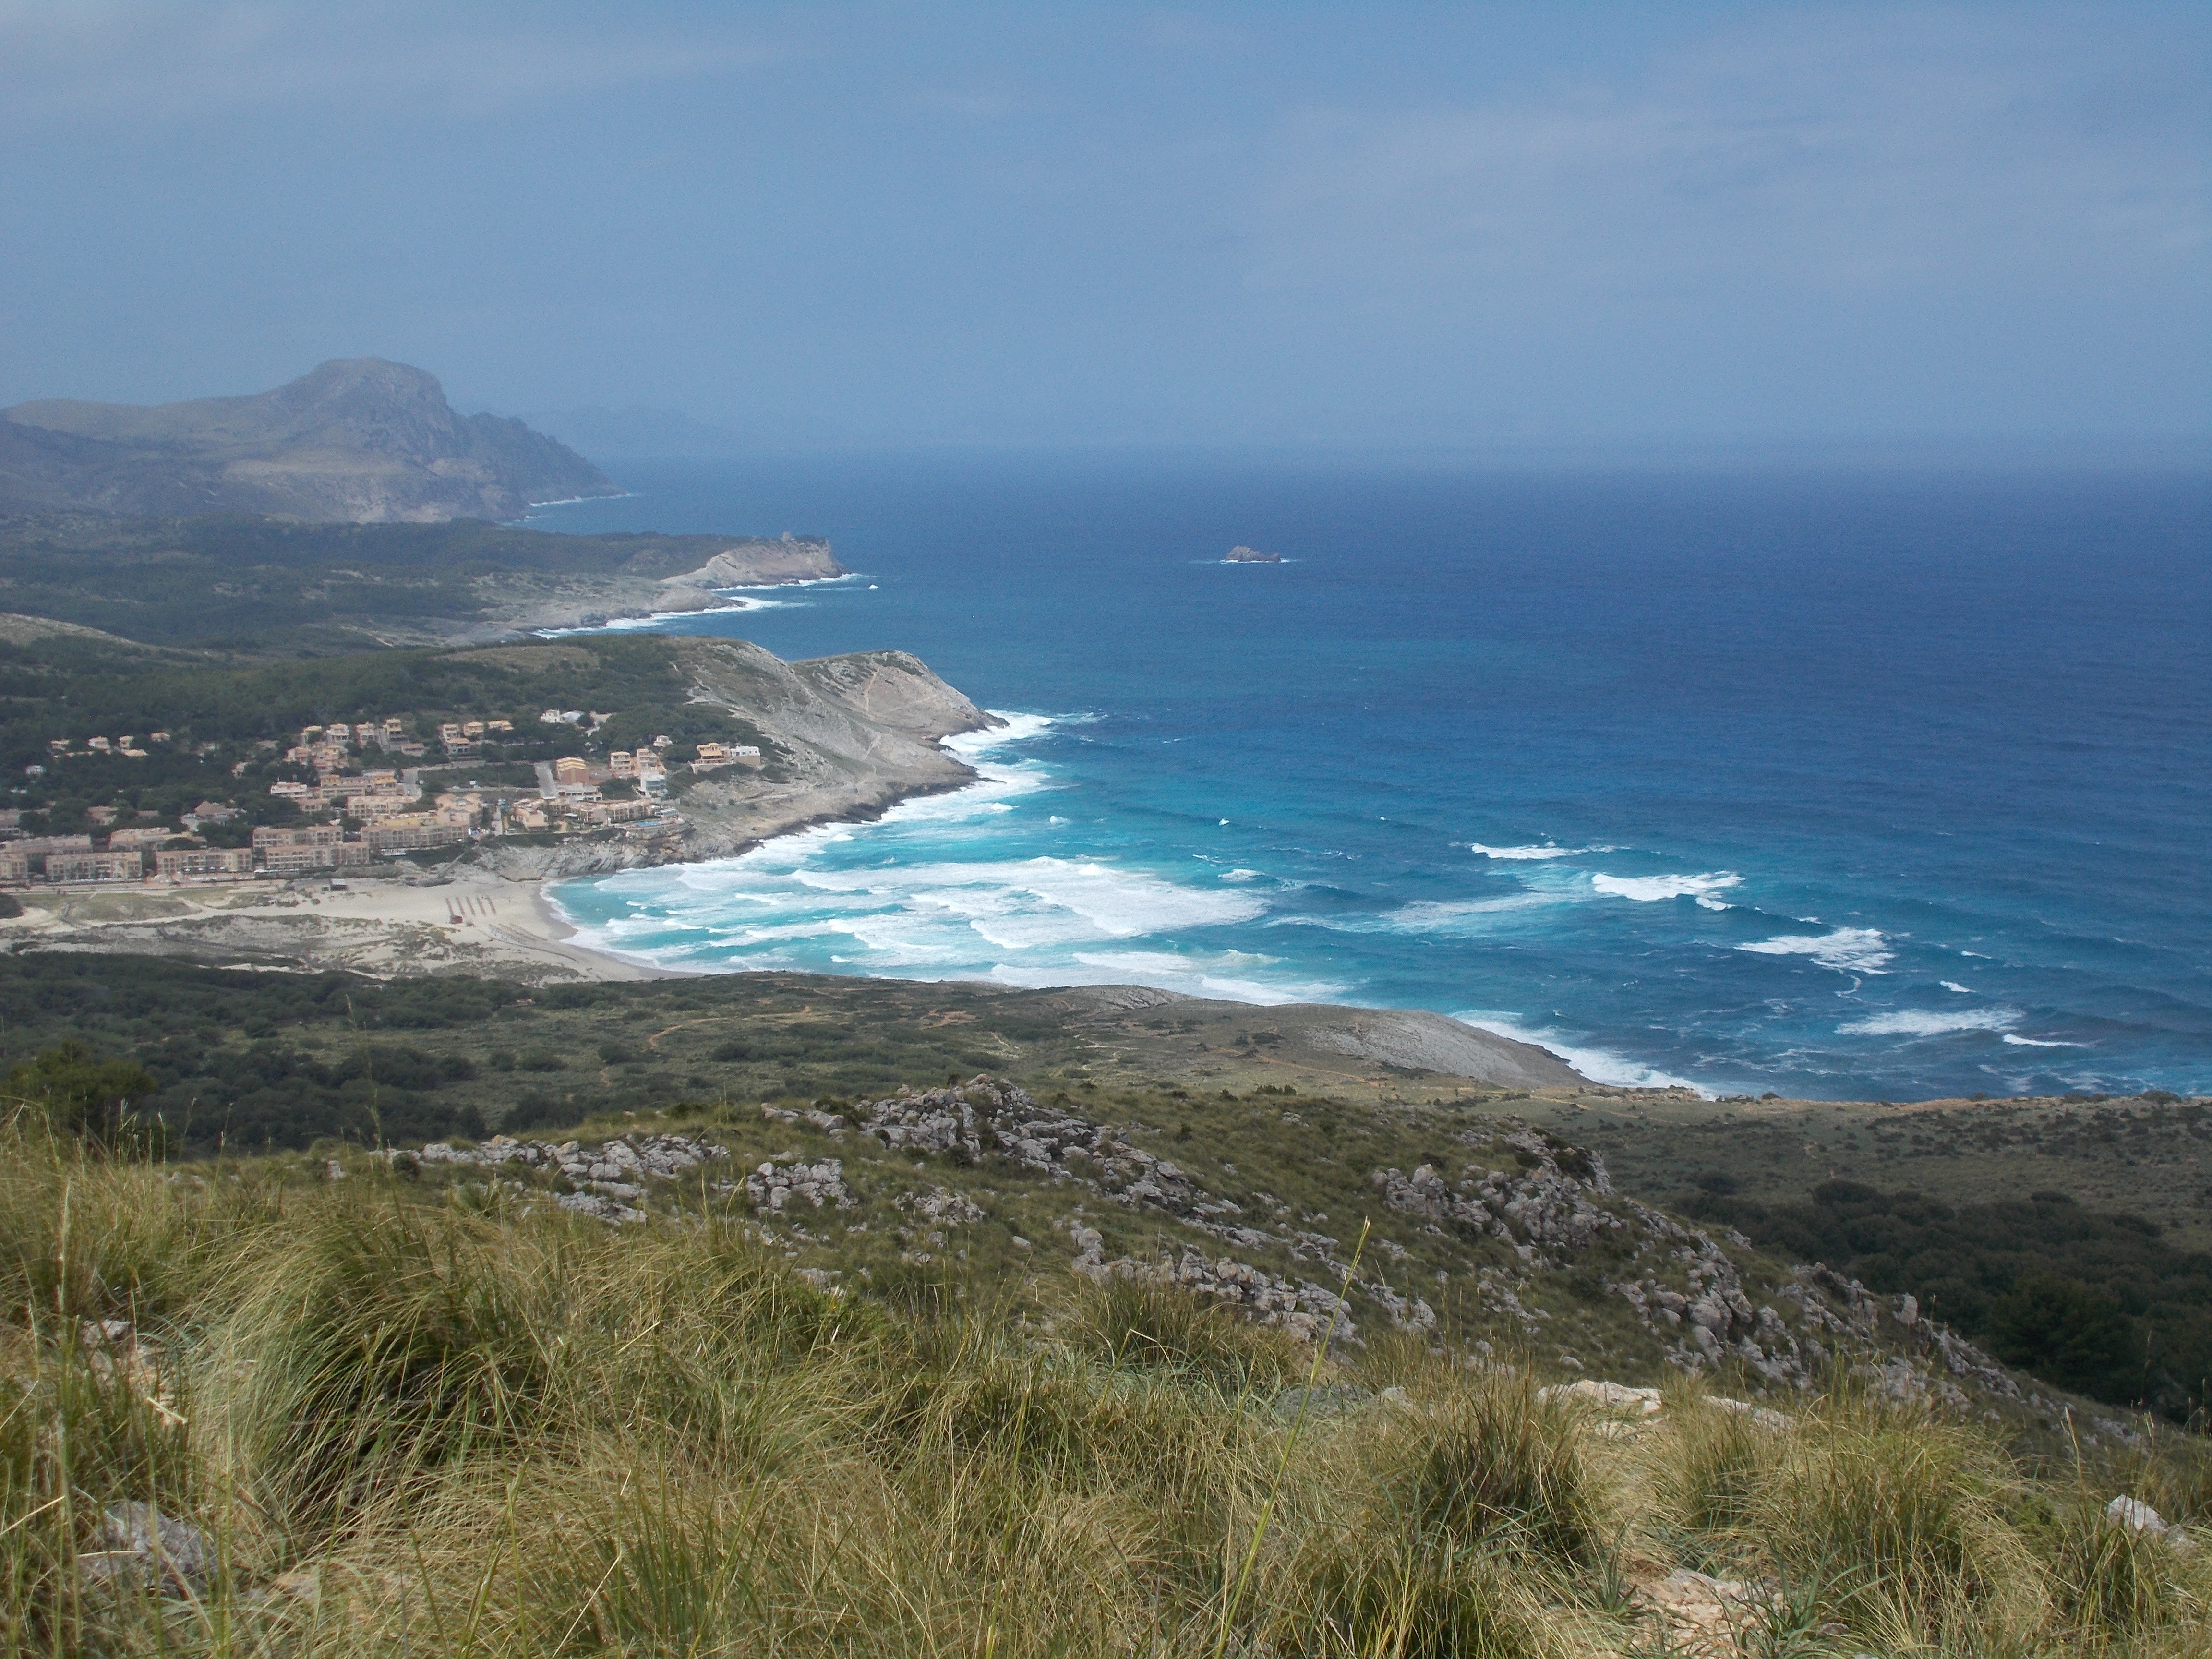
landscape, sea, coast, water, rock, ocean, horizon, mountain, shore, wave, cliff, cove, bay, blue, terrain, body of water, spain, mallorca, booked, cape, landform, balearic islands, geographical feature, it tel graf, cala agulla, cala mesquida